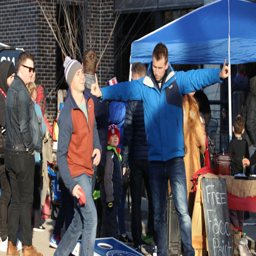
team usa played democracie in a friendly soccer match .